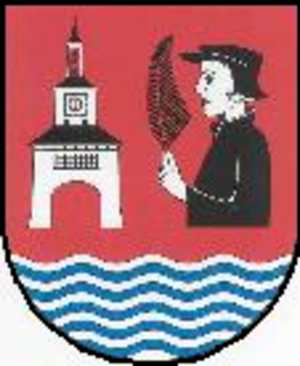
Hauptwil-Gottshaus est une commune suisse du canton de Thurgovie, située dans le district de Weinfelden.